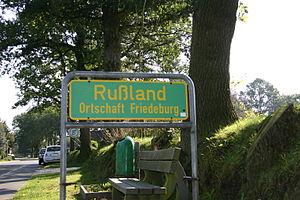
Friedeburg est une commune et station balnéaire agréée de l’arrondissement de Wittmund en Basse-Saxe. Elle borde par l'Est les contreforts du geest de Frise-orientale, dont les avancées mordent les polders du Nord-Est. Avec 164 km² Friedeburg est par sa superficie la 3ᵉ commune de Frise orientale. Elle compte 10 500 habitants et sa densité, 64 hab./km², est l'une des plus faibles d'Allemagne. Friedeburg offre les trois principaux paysages de la Mer du Nord : les marécages, le bocage de geest et les tourbières.